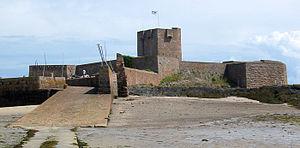
Fort Saint-Aubin, Saint-Brélade, Jersey, 24 juillet 2009